Donkey Kong

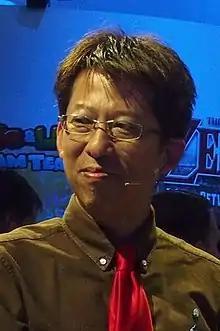
Kensuke Tanabe (pictured in 2013) produced the Retro Studios "Donkey Kong" games.

In 2008, Miyamoto expressed interest in a "Donkey Kong Country" revival. The producer Kensuke Tanabe suggested enlisting Retro Studios, which had developed the "Metroid Prime" series. With "Donkey Kong Country Returns", Retro sought to refine classic "Country" elements and introduce mechanics such as surface-clinging and simultaneous multiplayer. "Returns", the first original "Country" game since "Dixie Kong's Double Trouble!", was released for the Wii in November 2010. It sold 4.21 million copies in under a month and received positive reviews, with critics considering it a return to form for the franchise. Monster Games developed a Nintendo 3DS version in May 2013, while a high-definition remaster, made by Forever Entertainment, was released for the Nintendo Switch in January 2025.